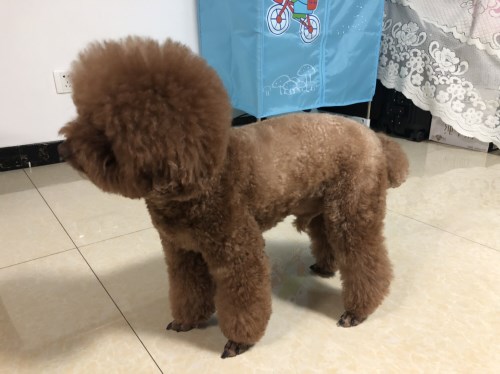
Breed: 7449-n000128-teddy